Moinot Ghat

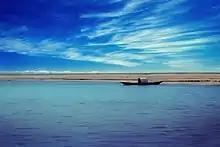

Moinot Ghat (also known as Mini Cox's Bazar) is a tourist attraction in Dohar Upazila of Dhaka.